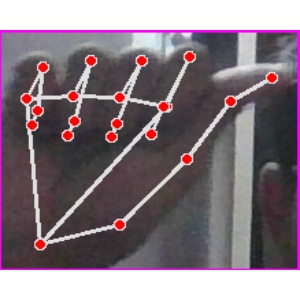
अक्षर: छ